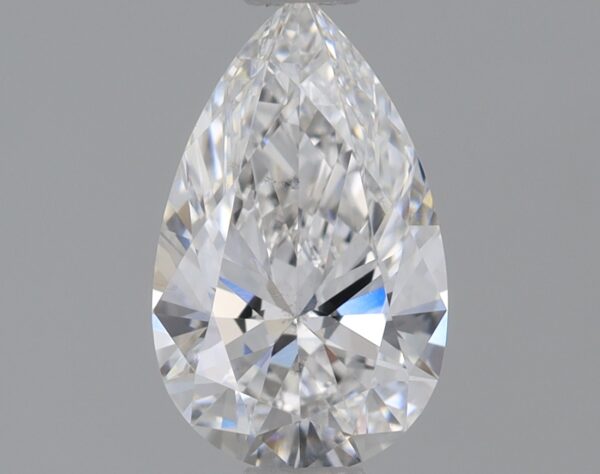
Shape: pear
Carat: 0.7
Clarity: VS2
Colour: F
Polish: EX
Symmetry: EX
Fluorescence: NONE
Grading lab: IGI
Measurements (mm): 8.17 x 5.03 x 2.98